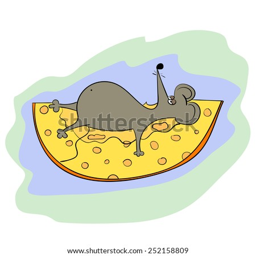
fat mouse with a piece of cheese .